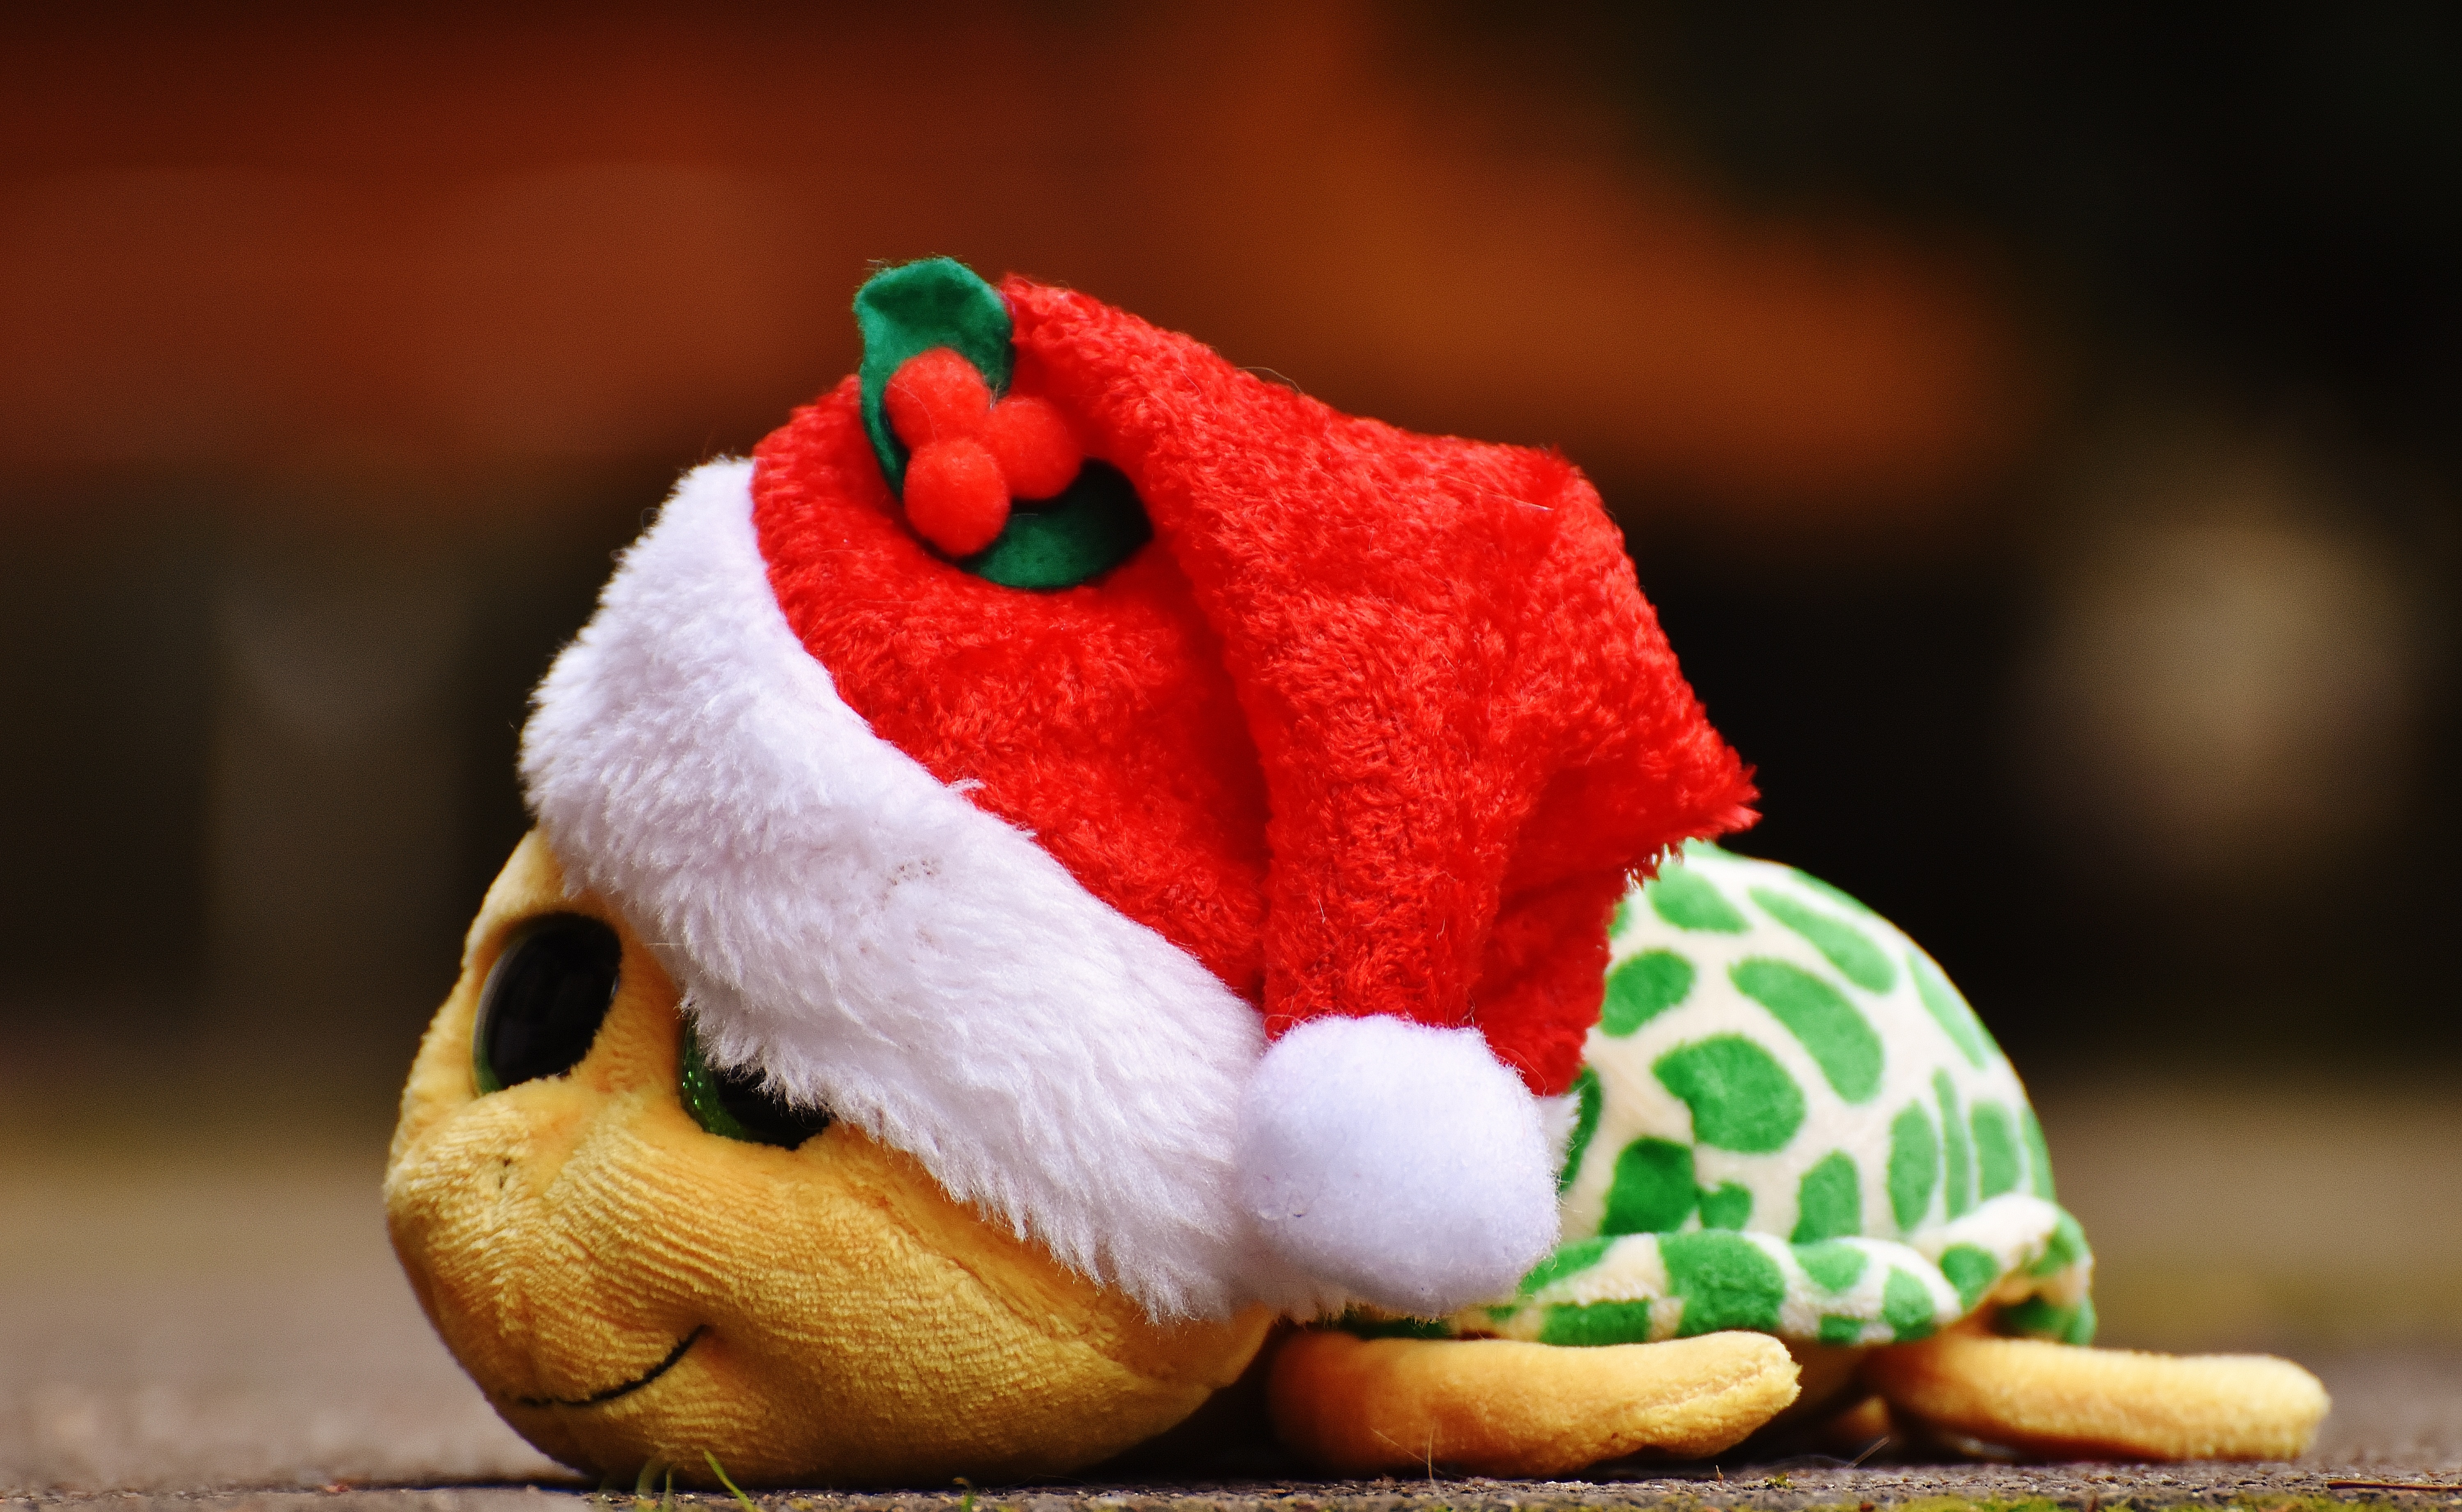
sweet, flower, cute, food, red, turtle, christmas, dessert, toy, teddy bear, close up, santa hat, toys, funny, stuffed animal, cuddly, sweetness, children toys, macro photography, soft toy, stuffed toy, glitter eyes